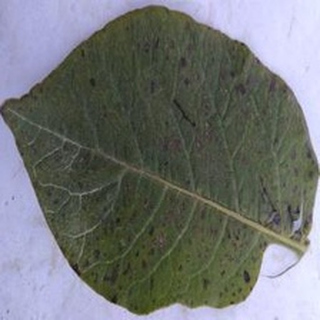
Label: potato_early_blight